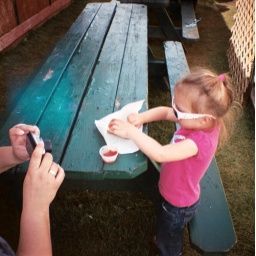
I love the way the green in the table came out in this shot.